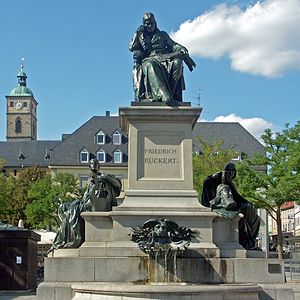
Wilhelm von Rümann
Rückert-Denkmal i Schweinfurt.
Wilhelm von Rümann eller Ruemann var en tysk billedhugger.